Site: brandenburg
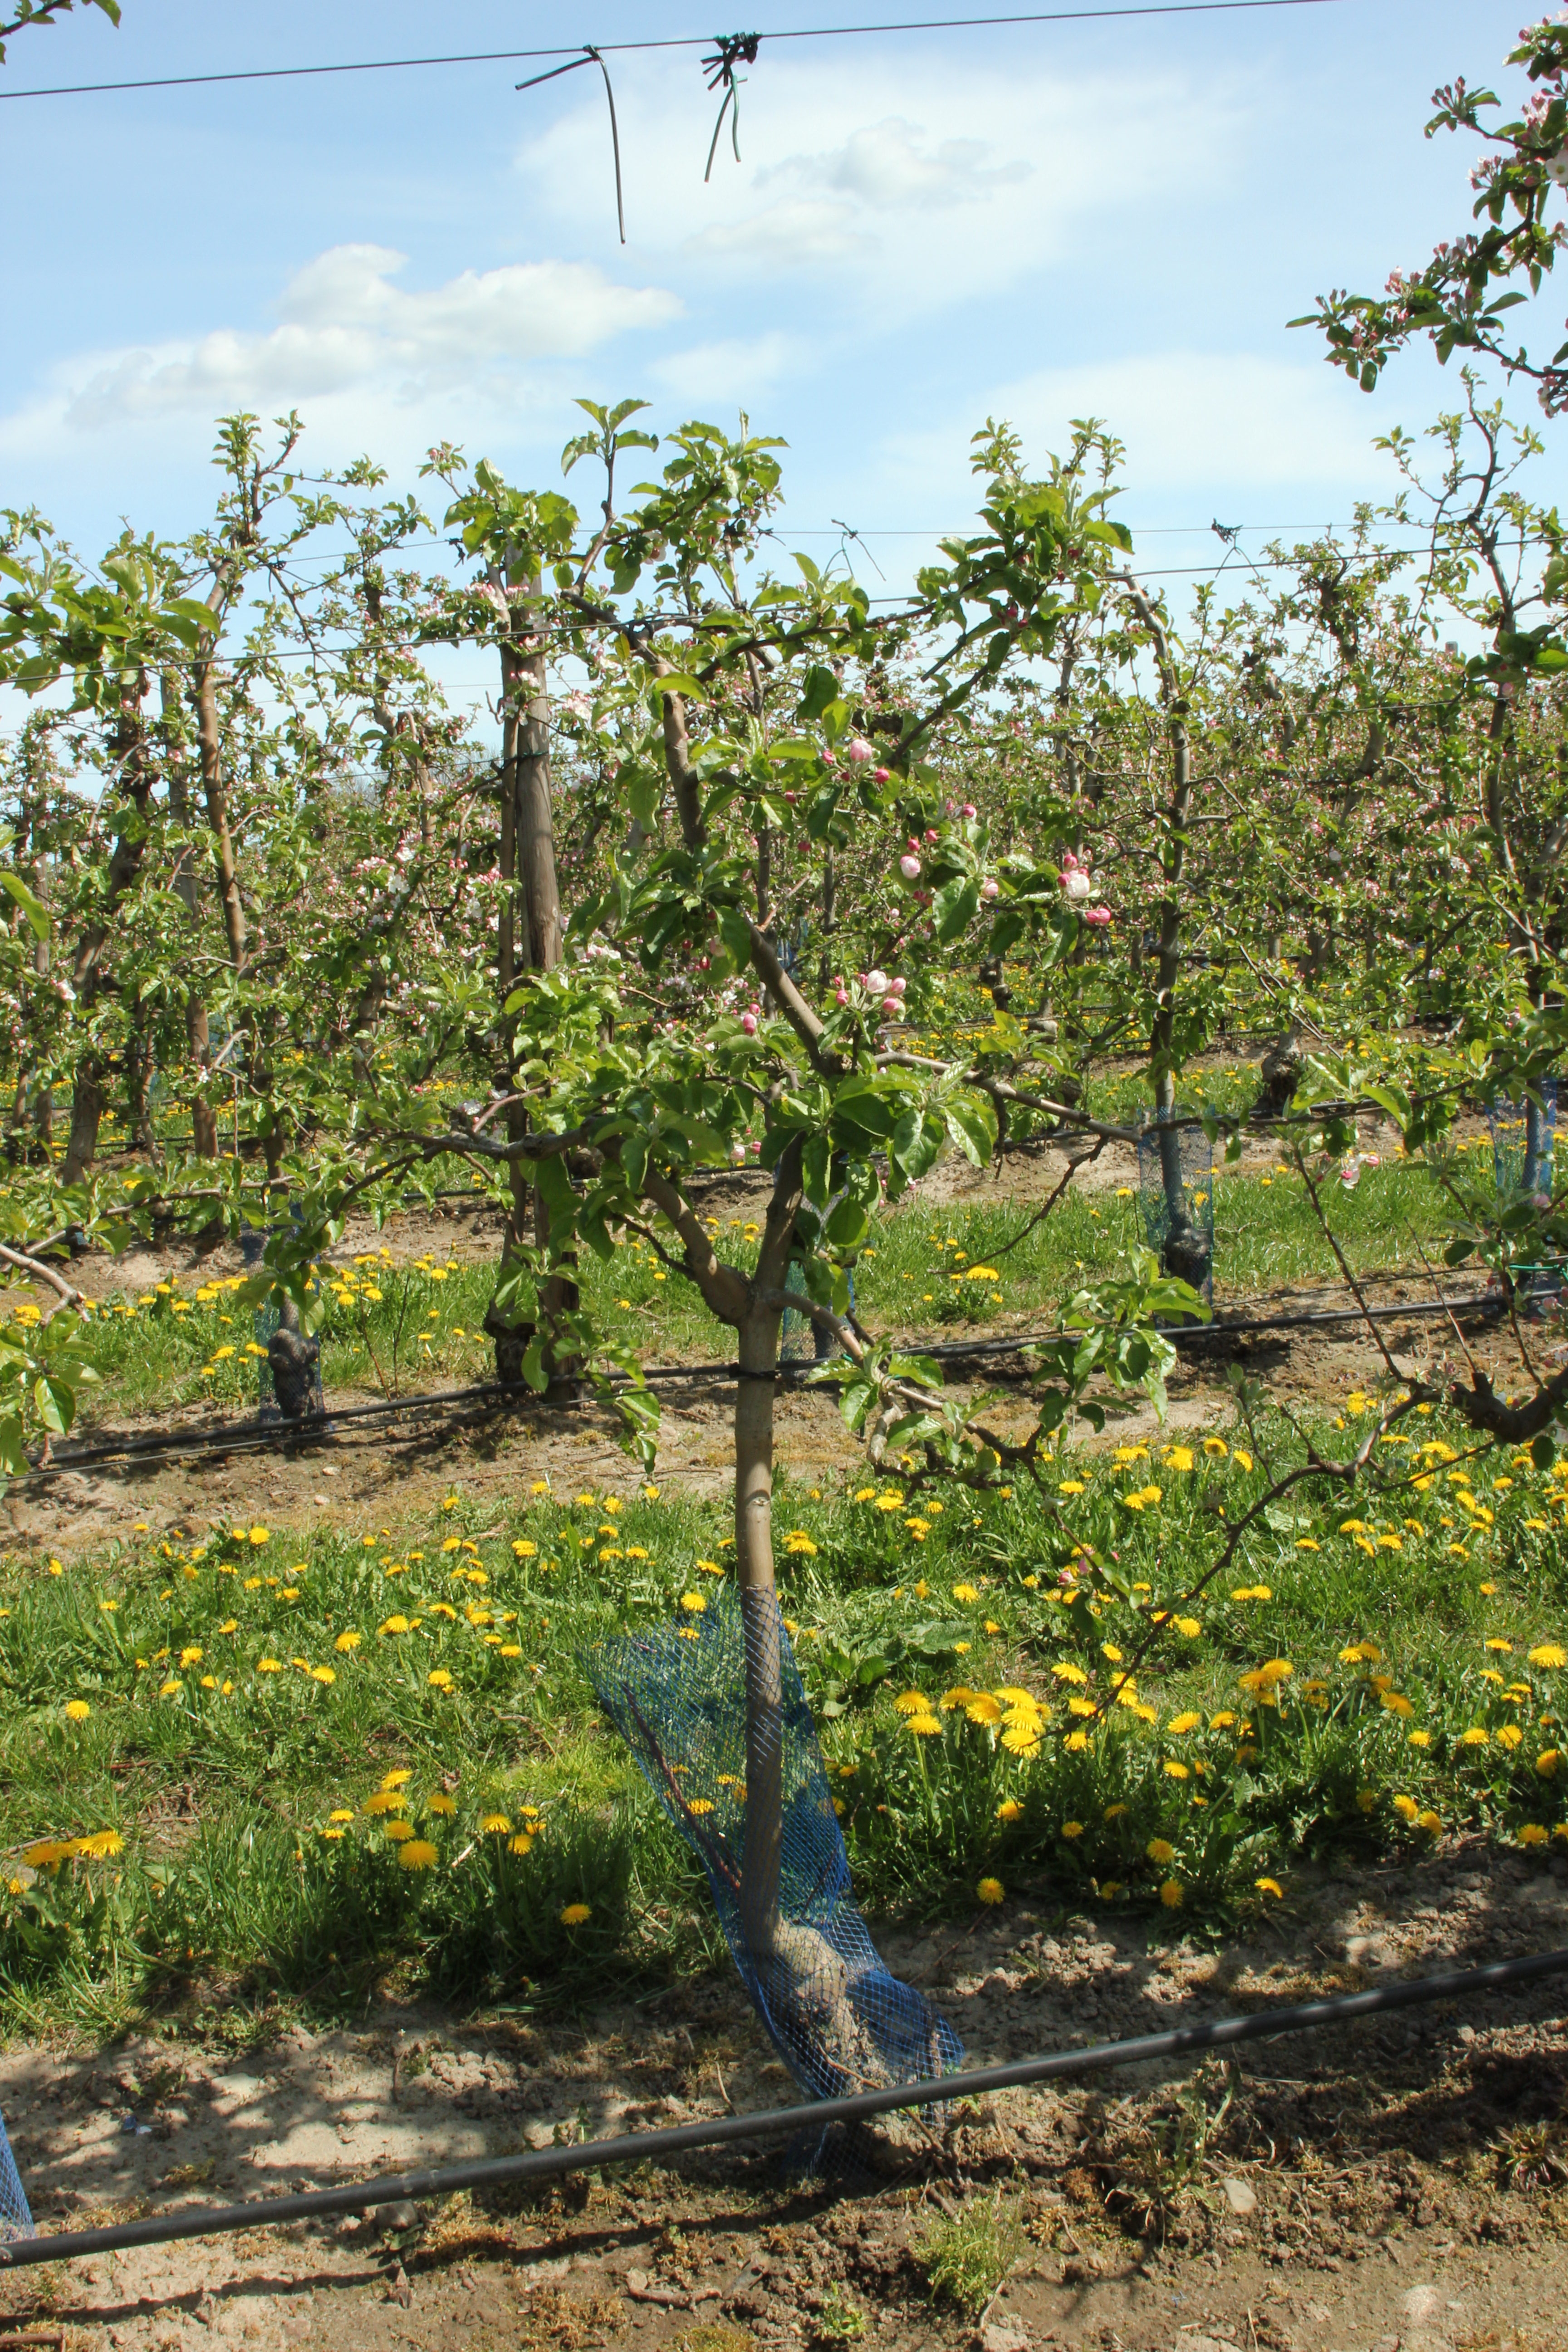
Growth stage (BBCH 57): Inflorescence emergence